Evan Markopoulos

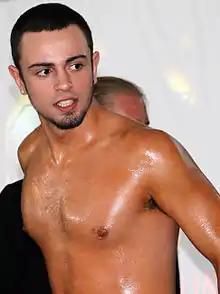
Elia Markopoulos in 2012

Elias Evan Markopoulos (Greek: Ηλιας Εβαν Μαρκόπουλος; born April 13, 1994), better known by his ring name Elia Markopoulos, and sometimes referred to as Evan, is a Greek American professional wrestler from Hudson, Massachusetts. Elia wrestles on the independent circuit, mainly for Ohio Valley Wrestling in Louisville, Kentucky, and formerly in the Northeast United States. At the age of 18 Elias appeared at TNA Wrestling's TNA Gut Check in a match against Doug Williams on the September 20, 2012, episode of "Impact Wrestling", making him the youngest person to appear on Impact television.